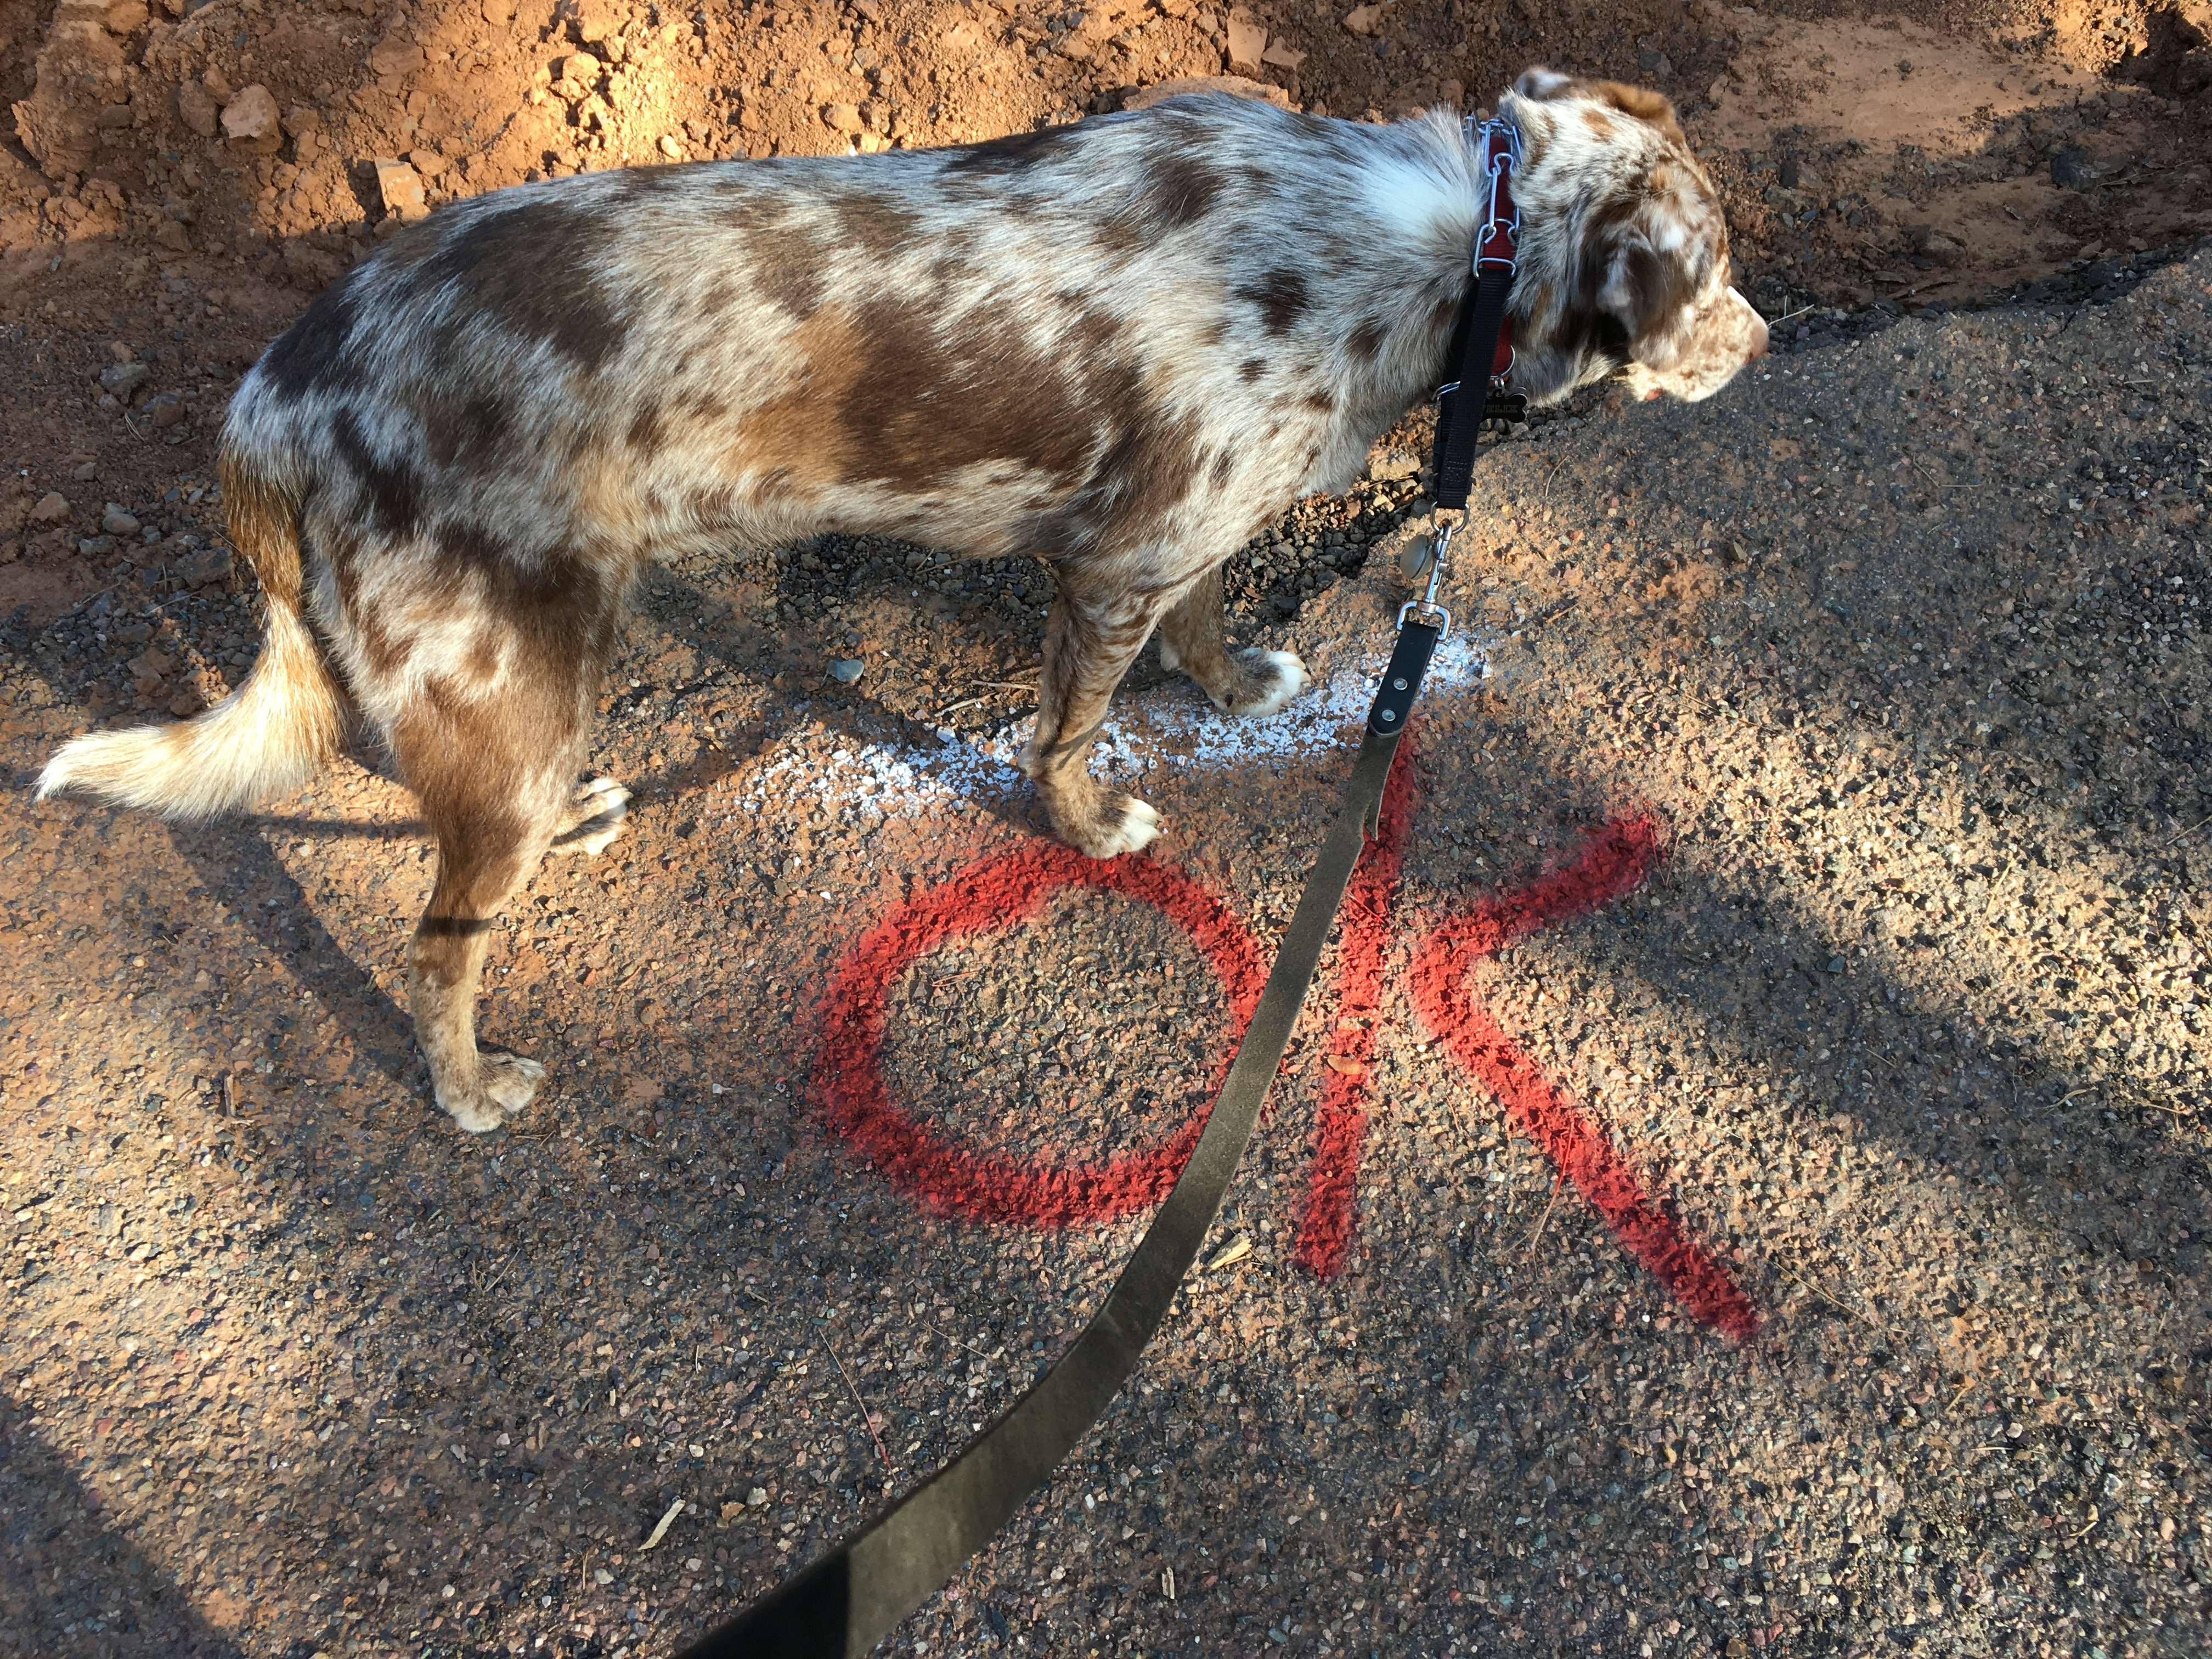
dog, mammal, vertebrate, felix, ok, setter, street dog, dog like mammal